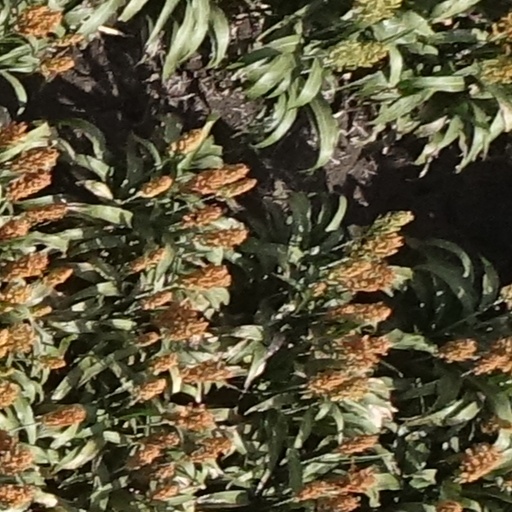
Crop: sorghum